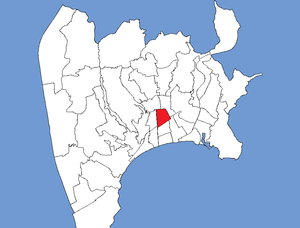
Cet article établit la liste des quartiers de Nice.